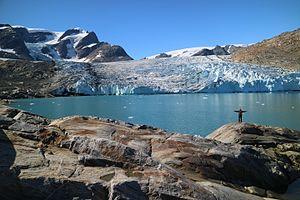
Le Groenland, plus vaste île du monde après l'Australie, est situé entre l'océan Arctique et l'océan Atlantique Nord, au nord-est du Canada et au nord-ouest de l'Islande.
Sermilik — ou, en danois : Egede og Rothes Fjord — est un fjord situé dans le Sud-Est du Groenland. Il fait partie de la municipalité de Sermersooq. Recouvrant une surface totale de 1 103 km², Sermilik est le plus vaste fjord du Sud-Est du Groenland.